Ancient Regime of Spain

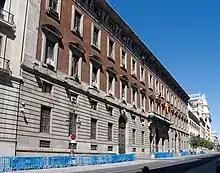
Real Casa de la Aduana (18th century), on Calle de Alcalá in Madrid, current headquarters of the Ministry of Finance.

The territorial union of the Catholic Monarchs (by marriage: Aragon and Castile, or conquest: Canary Islands, Granada, Navarre, America, Naples, North Africa), was followed by the addition of vast territories in Europe with the arrival of the Habsburg dynasty, whose conception of power was based on respect for local peculiarities (not without conflicts, such as the Revolts of the Comuneros and the Brotherhoods with Charles V or the crisis of 1640 with Philip IV). The unitary conception of the peninsular domains allows historiography to speak of Hispanic Monarchy, despite the fact that the union is in the person of the kings and not in the kingdoms, which maintain their laws, languages, currencies and institutions. The attempt to unify them from the union of the noble families, especially in the foundation of the concept of Grandee (1520), which incorporated a small number of aristocratic houses of the two crowns (with clear Castilian predominance). Marriage alliances were encouraged, with the manifest aim that the social elite in practice was the same in all of them. The union with Portugal, which lasted sixty years (1580–1640), was also attempted to consolidate in the same way (not without misgivings; hence the Portuguese saying about Spain: "neither good wind nor good marriage").